Thiền

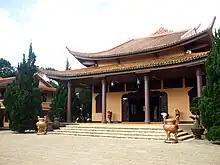
Trúc Lâm Temple, Thiền temple outside the resort town of Đà Lạt, Vietnam.

Thiền Buddhism is the name for the Vietnamese school of Zen Buddhism. Thiền is the Sino-Vietnamese pronunciation of the Middle Chinese word 禪 ("chán"), an abbreviation of 禪那 ("chánnà"; thiền na), which is a transliteration of the Sanskrit word "dhyāna" ("meditation").